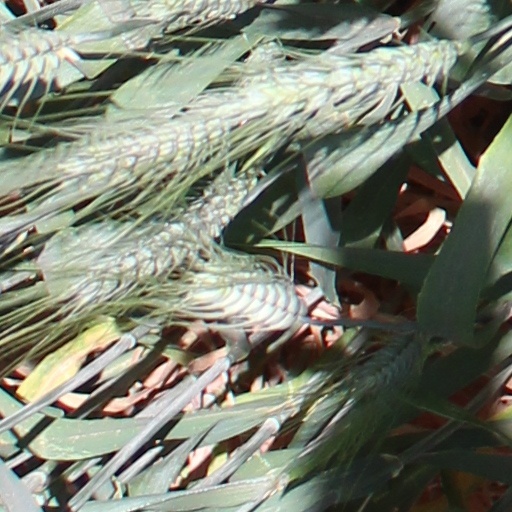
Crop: wheat